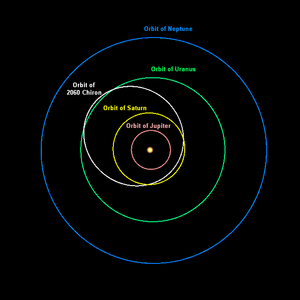
(2060) Chiron, aussi désigné comme 95P/Chiron, est un astéroïde cométaire de type centaure, un corps glacé de 166 kilomètres de diamètre orbitant autour du Soleil entre Saturne et Uranus.